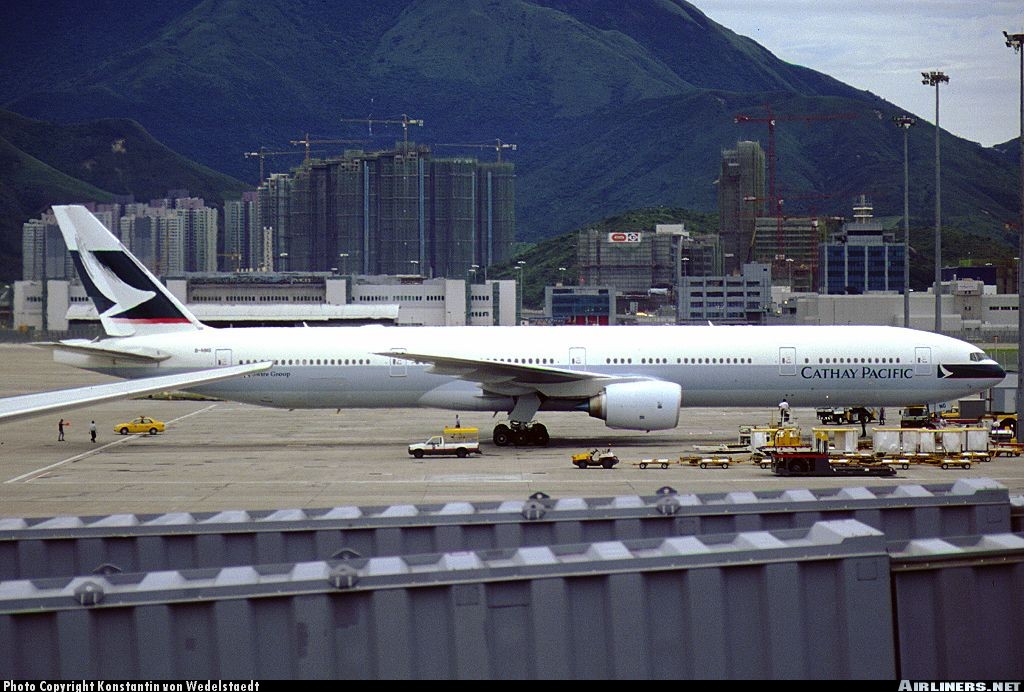
Vehicle type: Planes